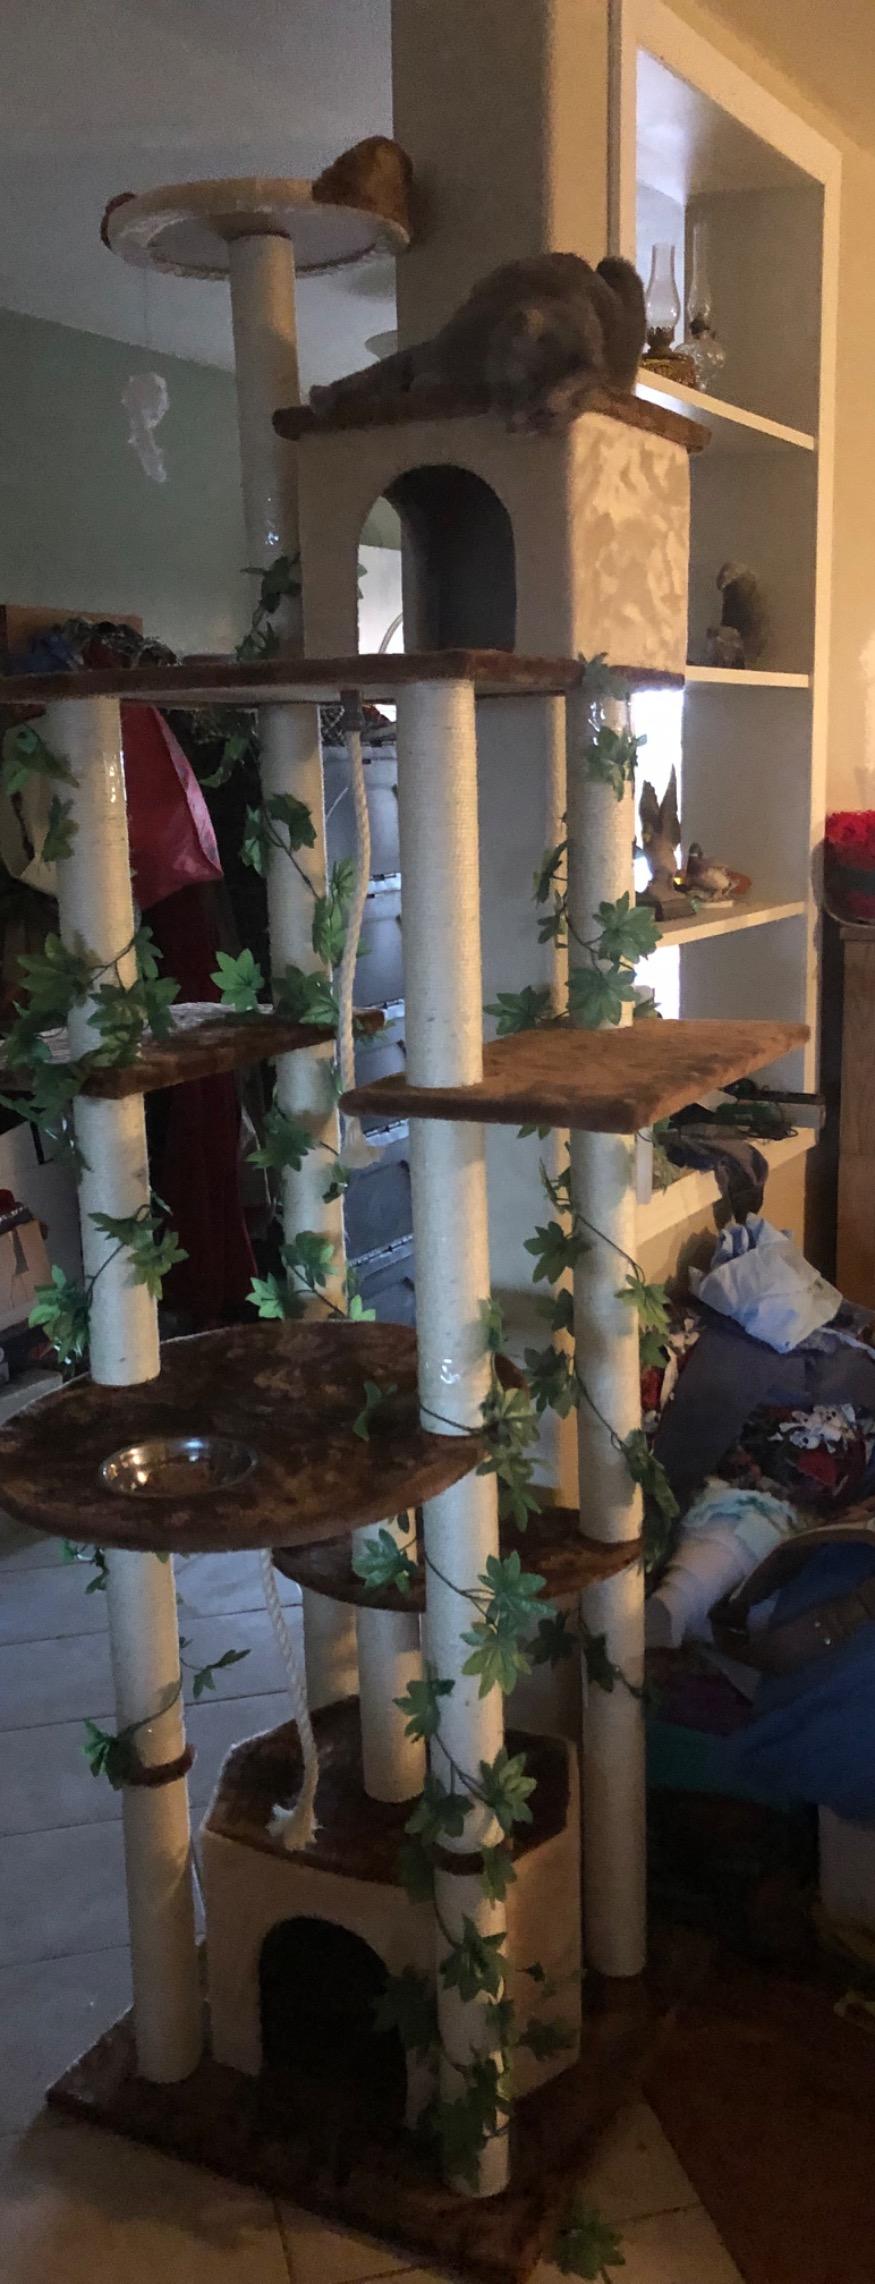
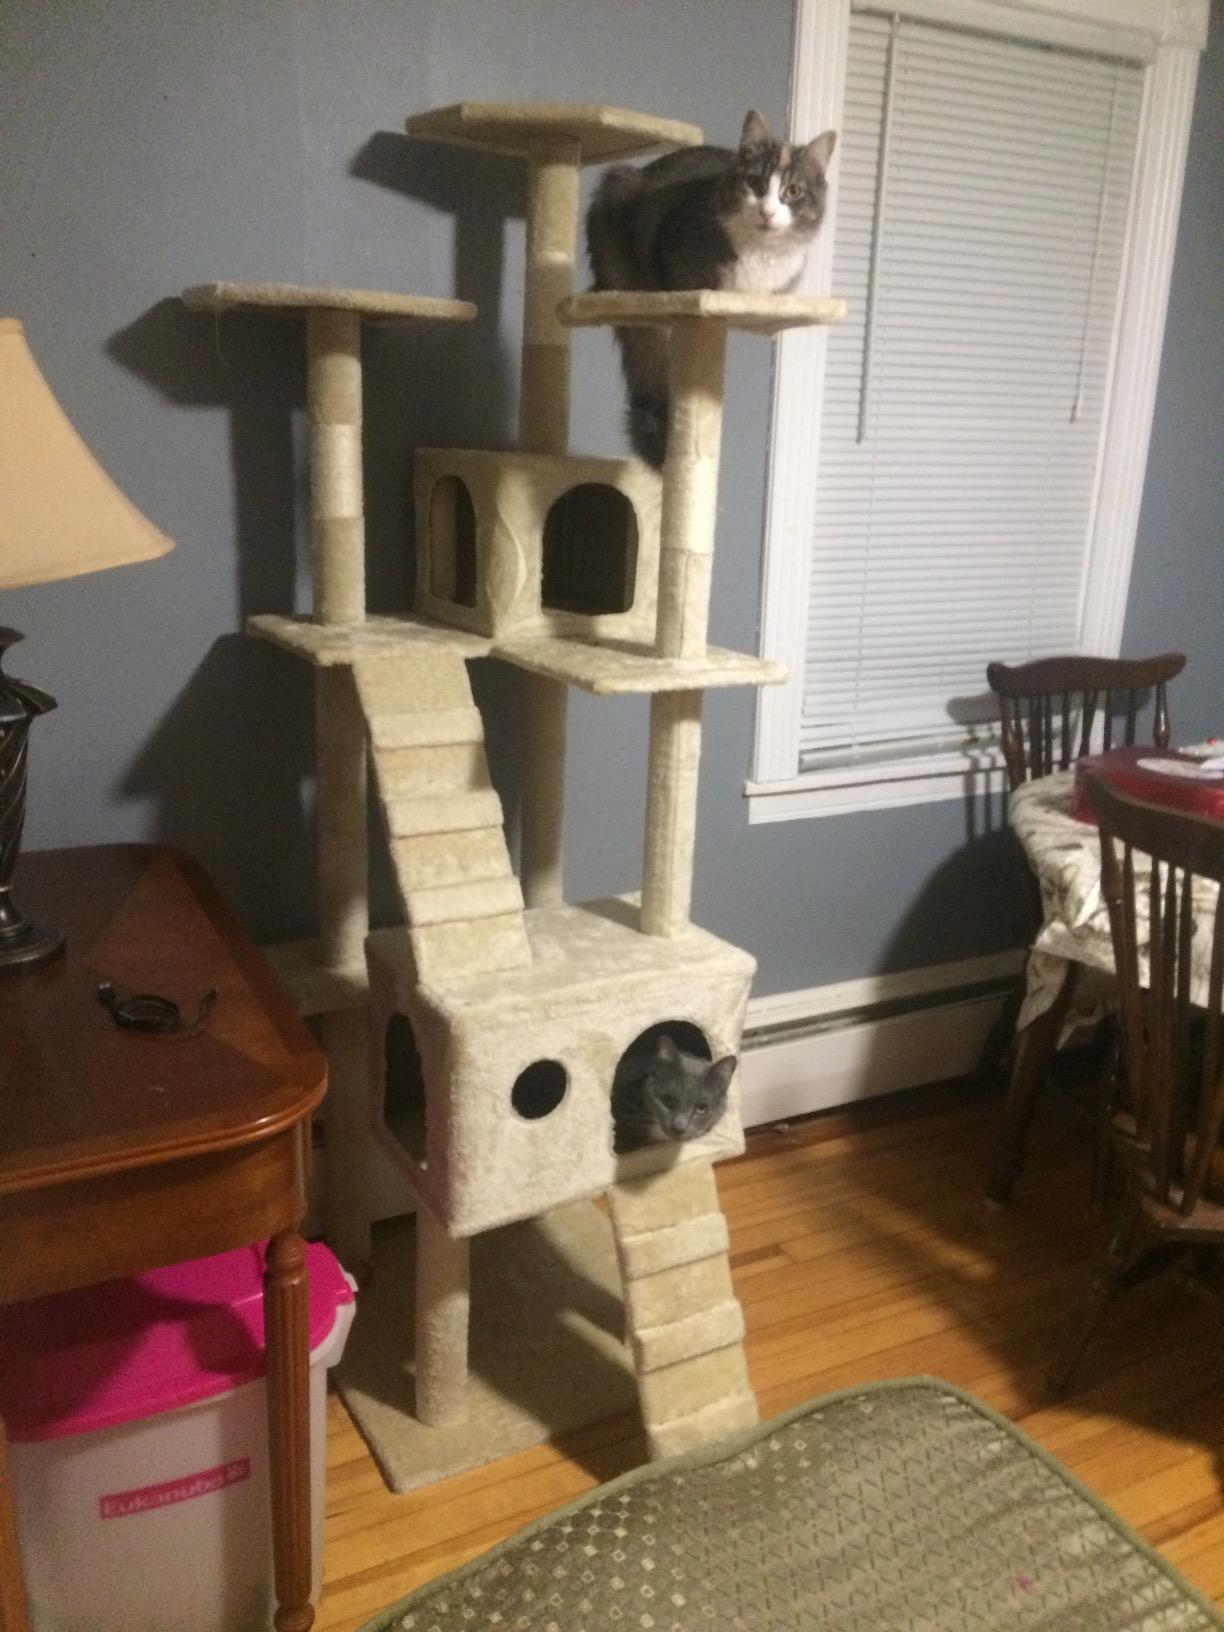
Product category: items_cat tree
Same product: no